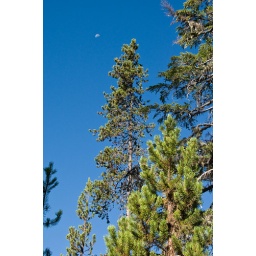
A half-moon hangs in the clear blue sky above the trees.